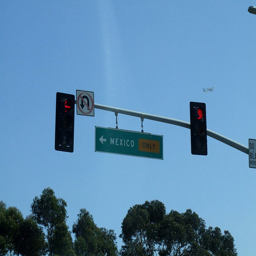
Traffic lights with sign indicating that turning right leads to Mexico.
Two traffic lights, street sign, and no U-turn sign
A traffic light with a street sign that reads Mexico.
Traffic lights and a sign tell travelers where and when to go.
A close-up of streetlights in a street sign pointing in the direction of Mexico.